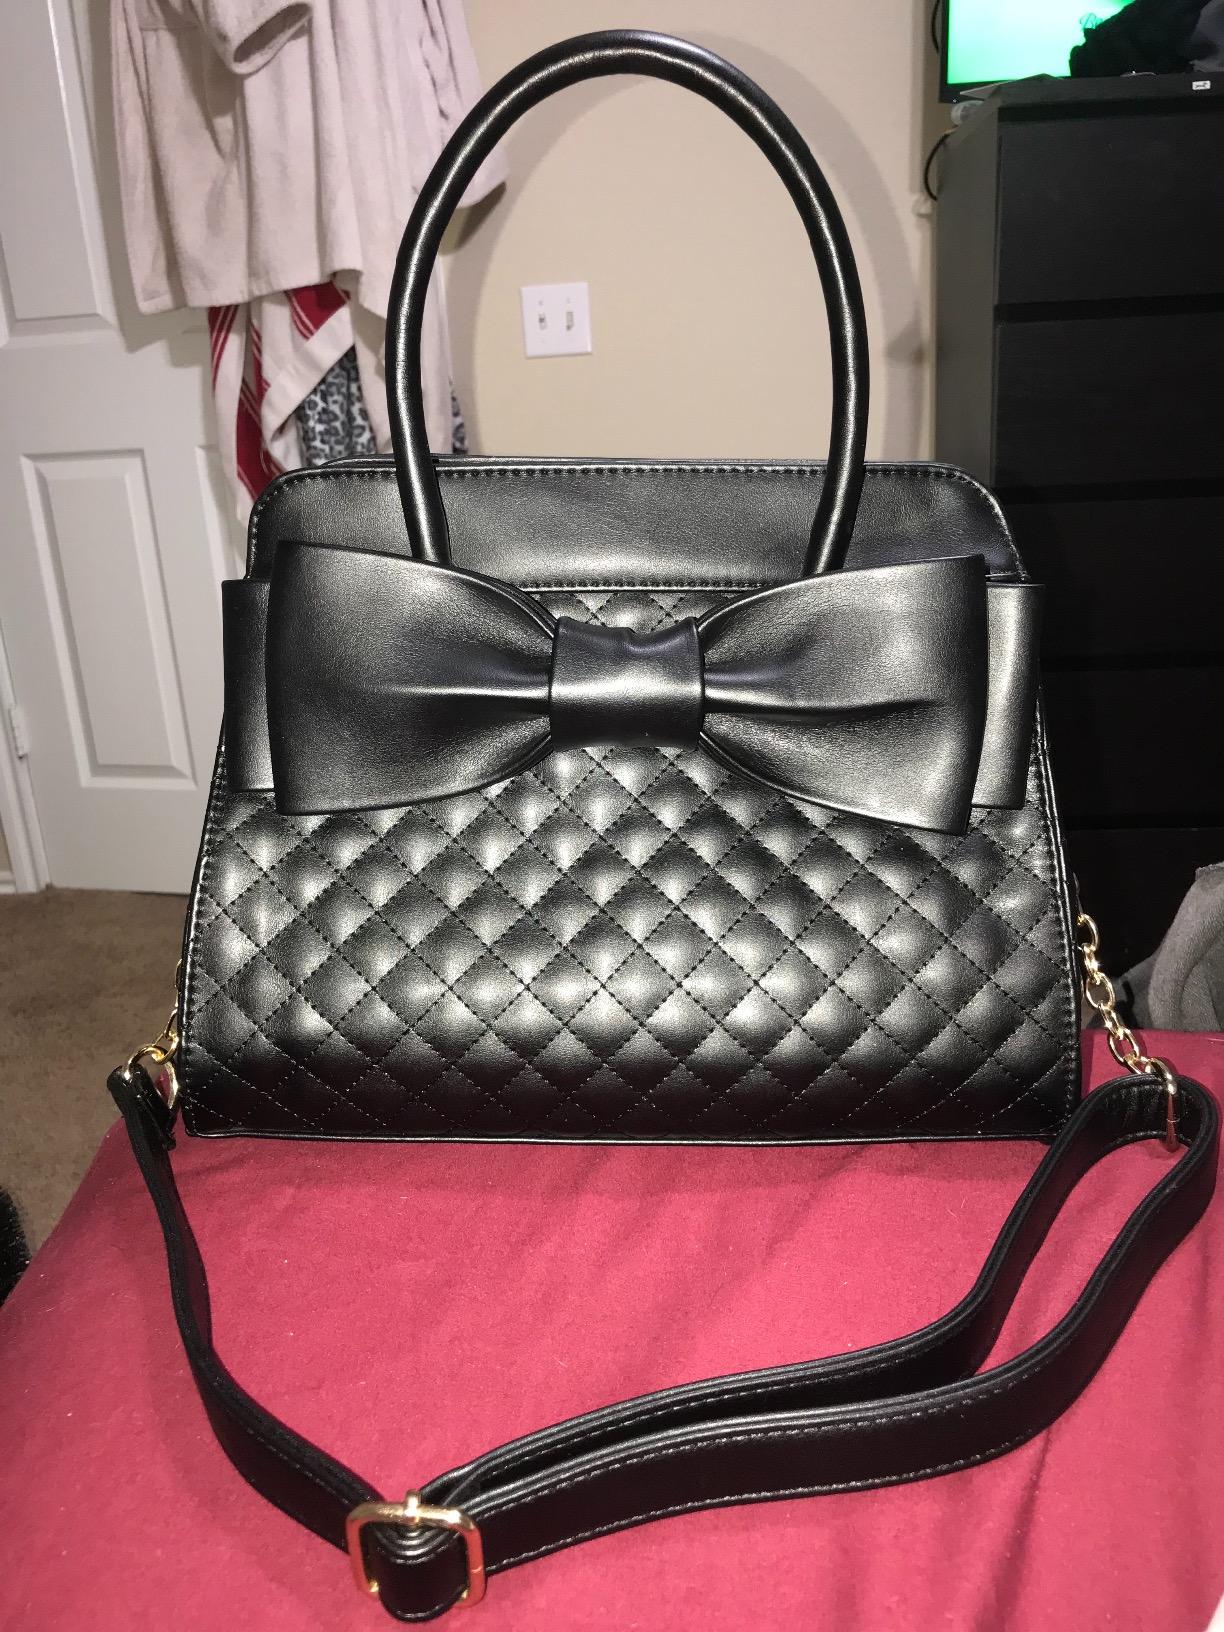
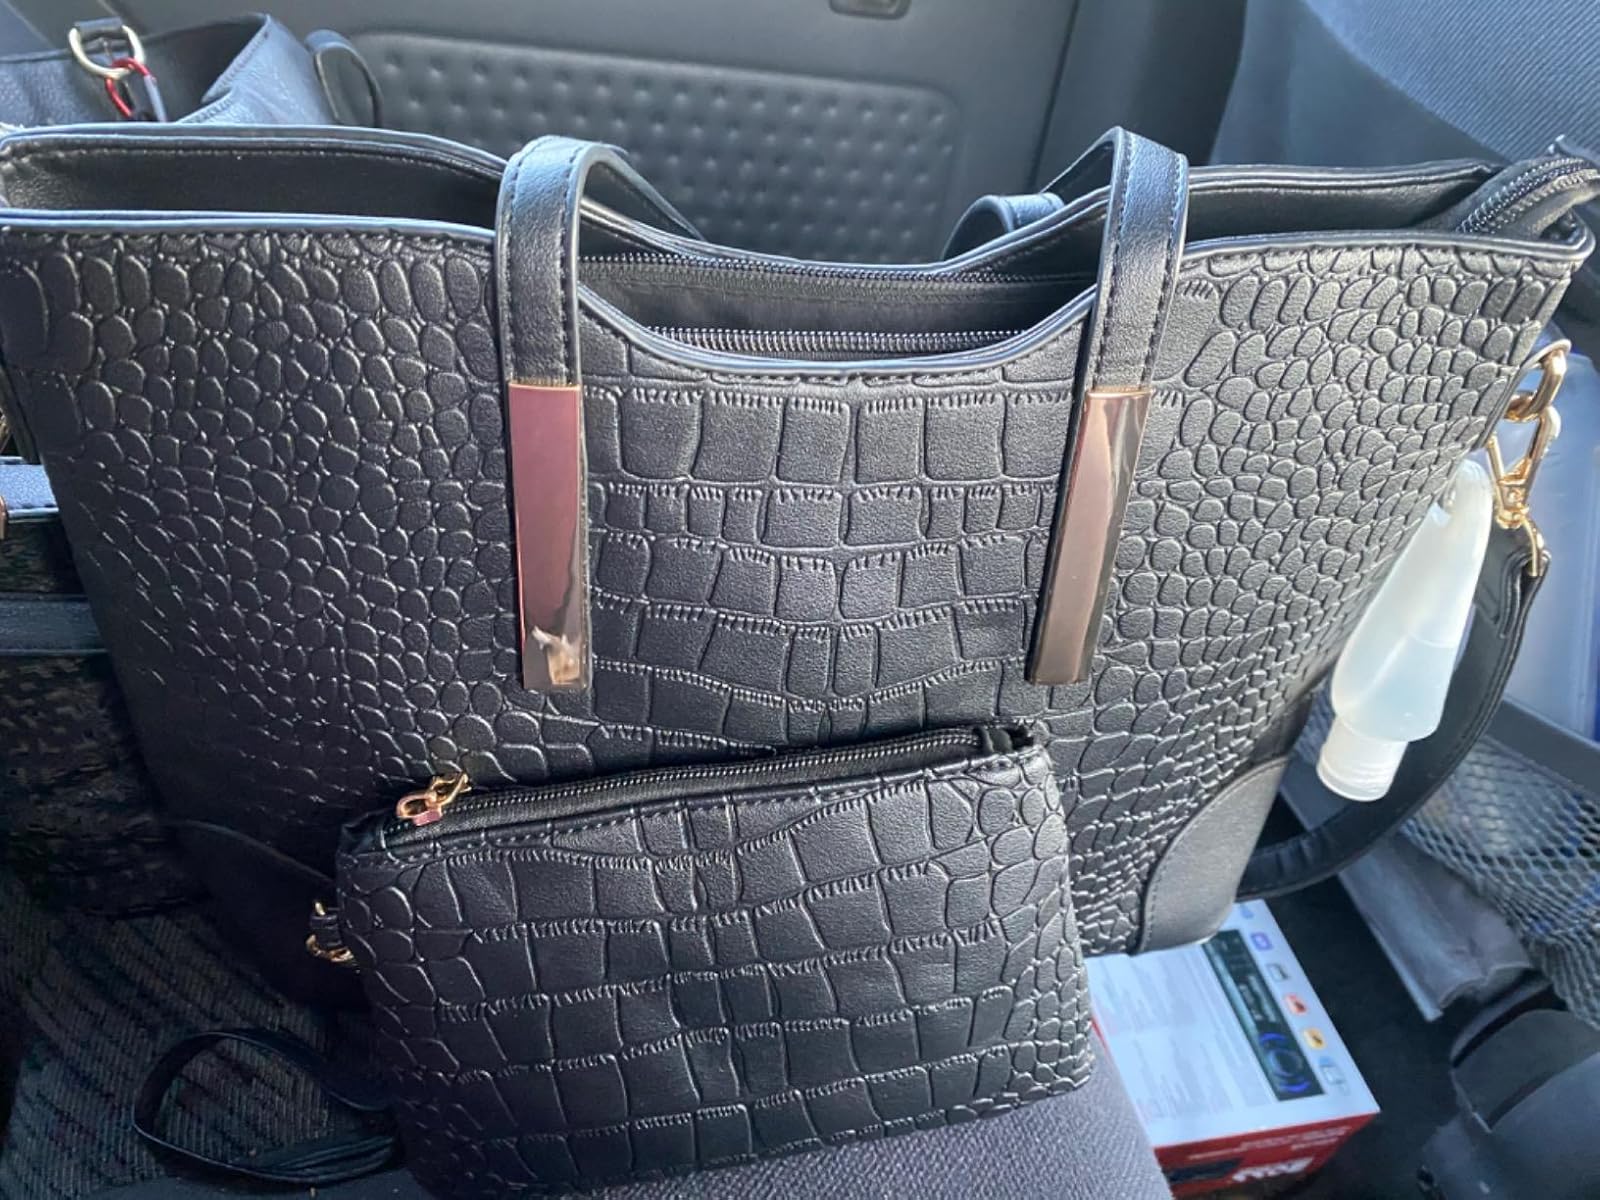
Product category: accessories_handbag
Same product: no